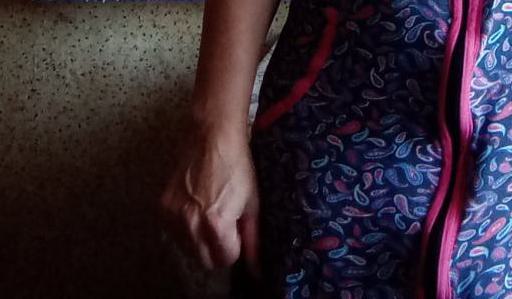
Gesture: no_gesture